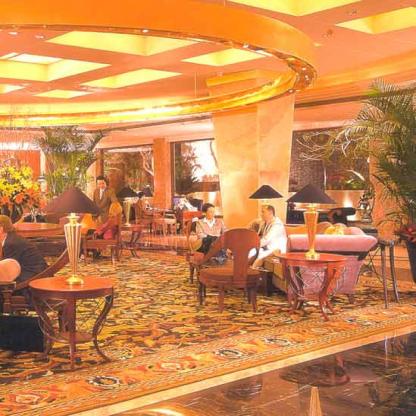
Scene: Indoor